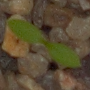
Label: common_chickweed